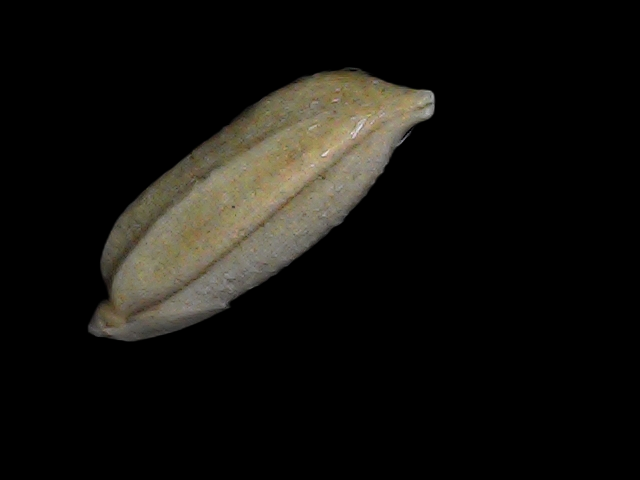
Rice variety: Bd34